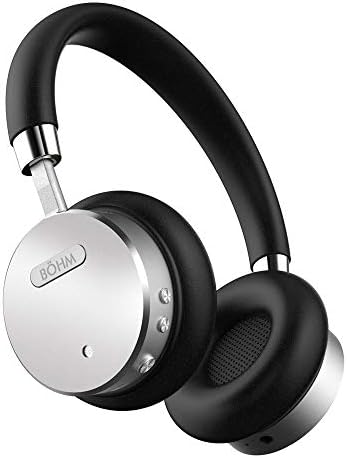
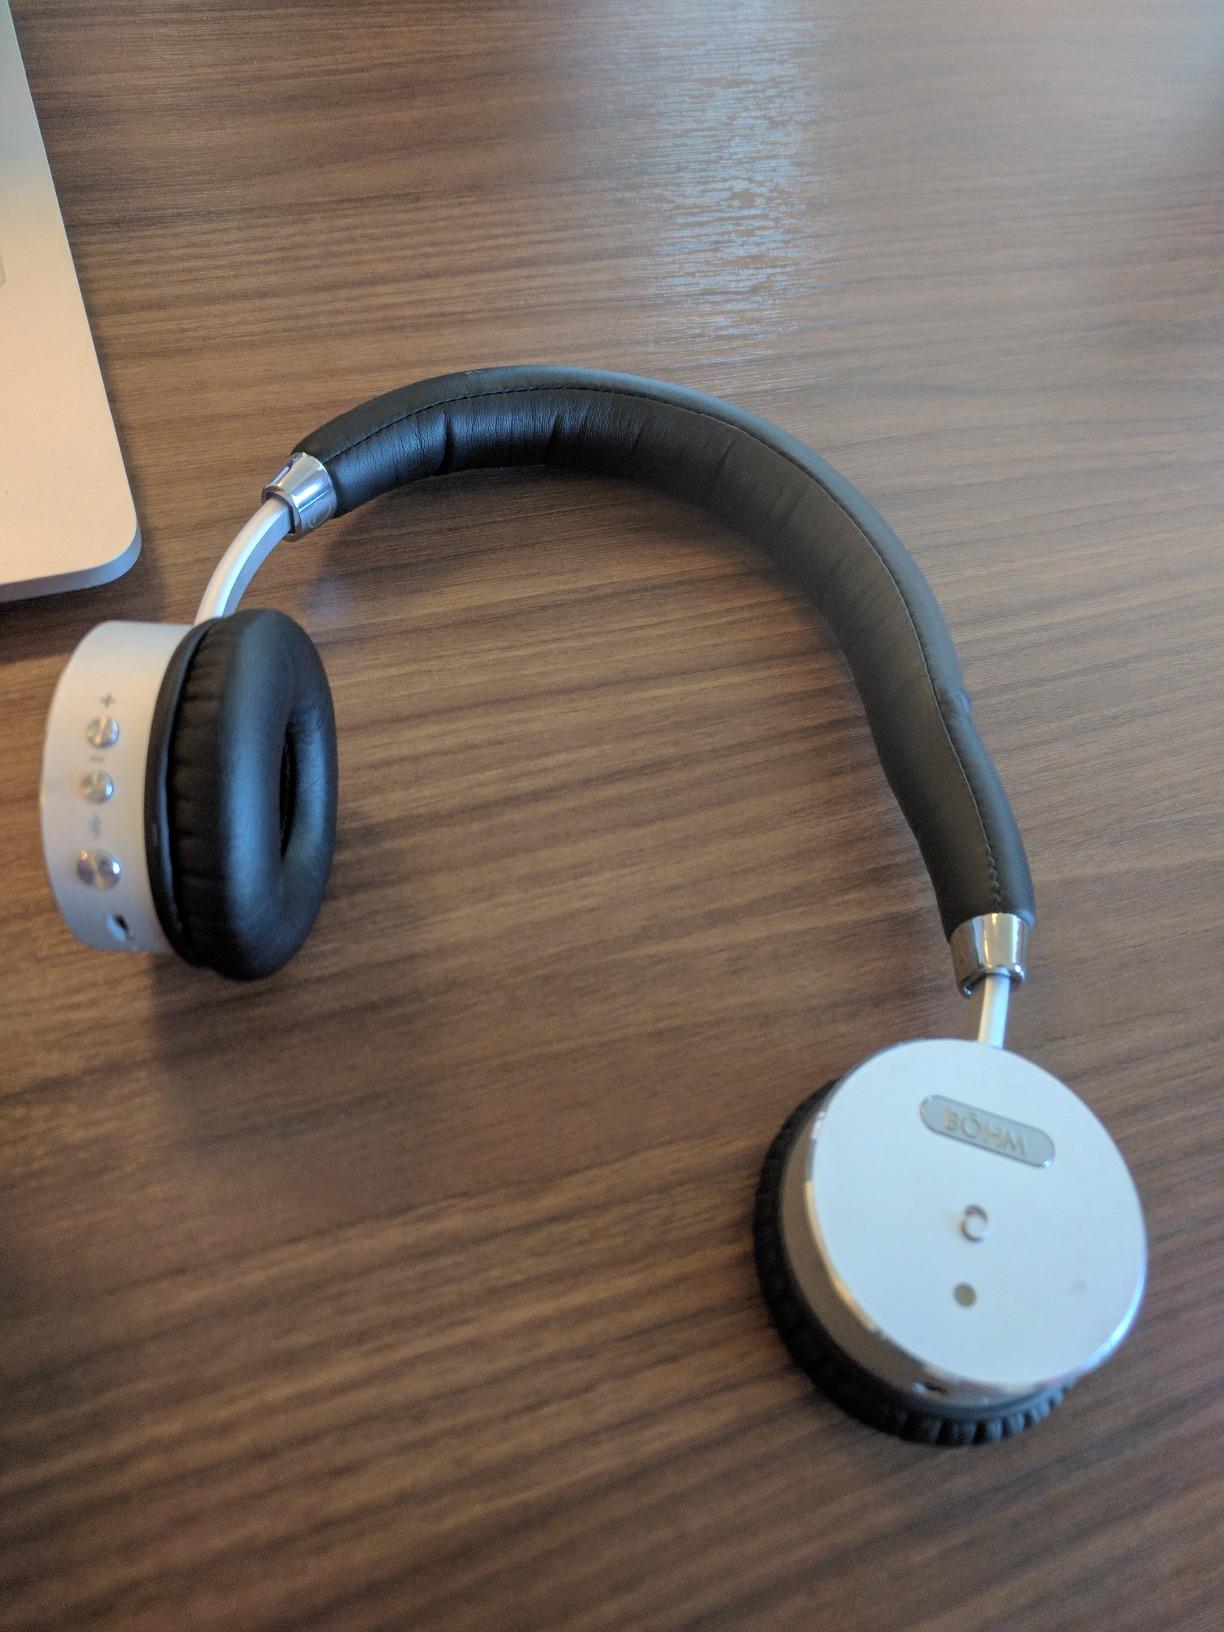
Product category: headphones
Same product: yes